Hamilton Hall (Salem, Massachusetts)

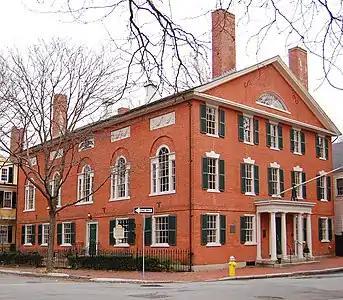
Hamilton Hall

Hamilton Hall is a National Historic Landmark at 9 Chestnut Street in Salem, Massachusetts. Designed by noted Salem builder Samuel McIntire and built in 1805–1807, it is an excellent instance of a public Federal style building. It was built as a social space for the leading families of Salem, and was named for Founding Father and Federalist Party leader Alexander Hamilton. It continues to function as a social hall today: it is used for events, private functions, weddings and is also home to a series of lectures that originated in 1944 by the Ladies Committee.